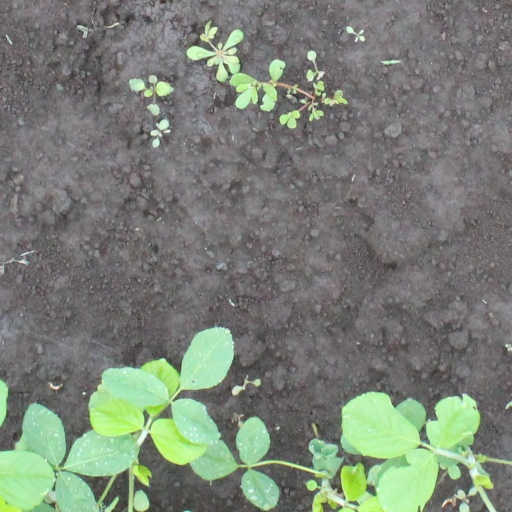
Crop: soybean